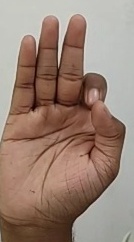
ASL sign: F